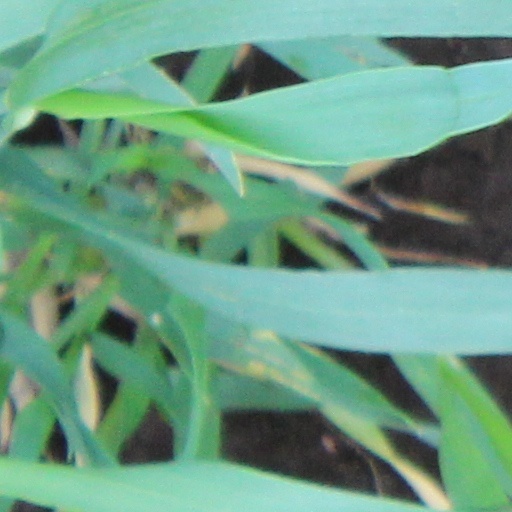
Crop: wheat